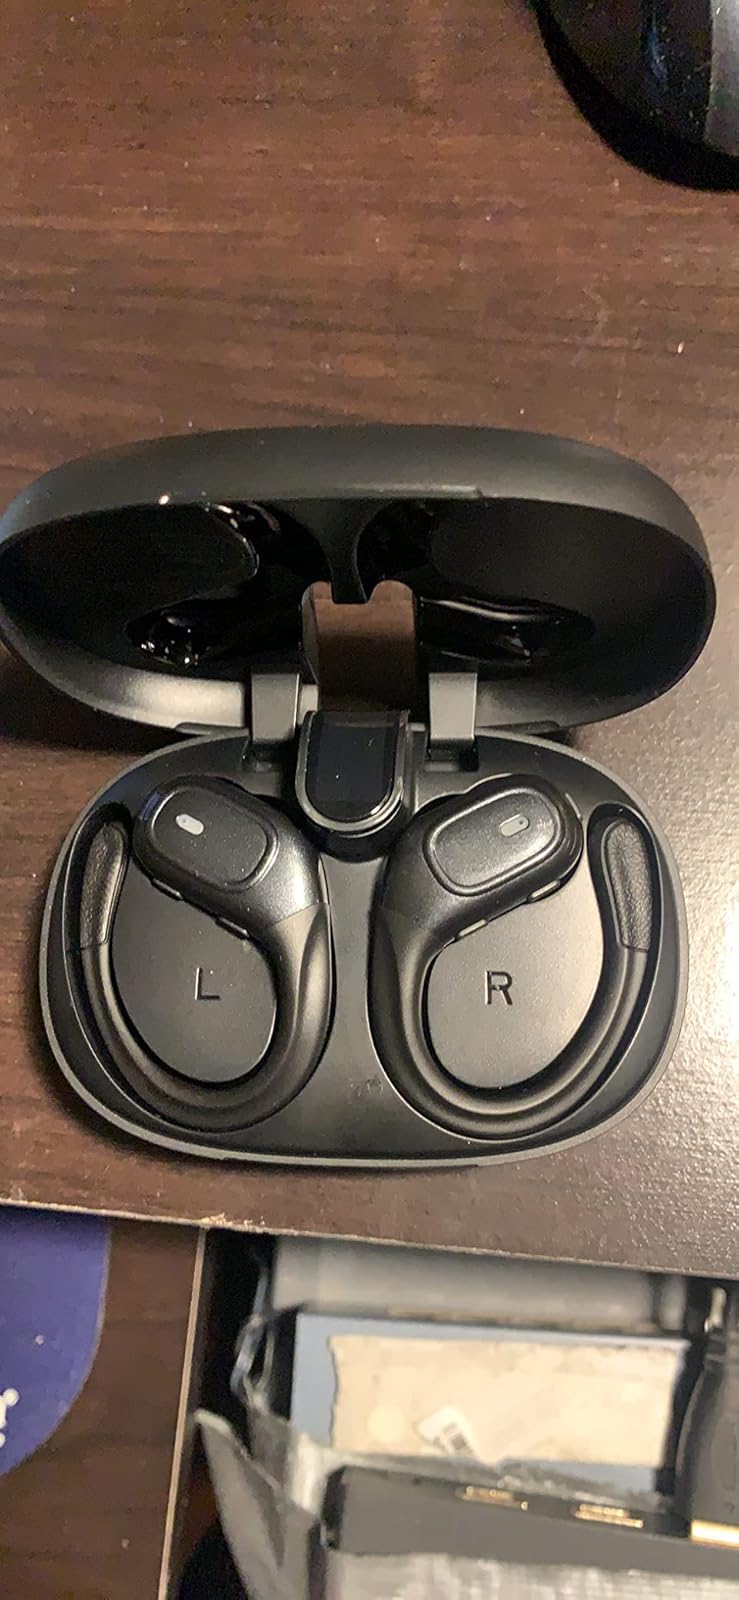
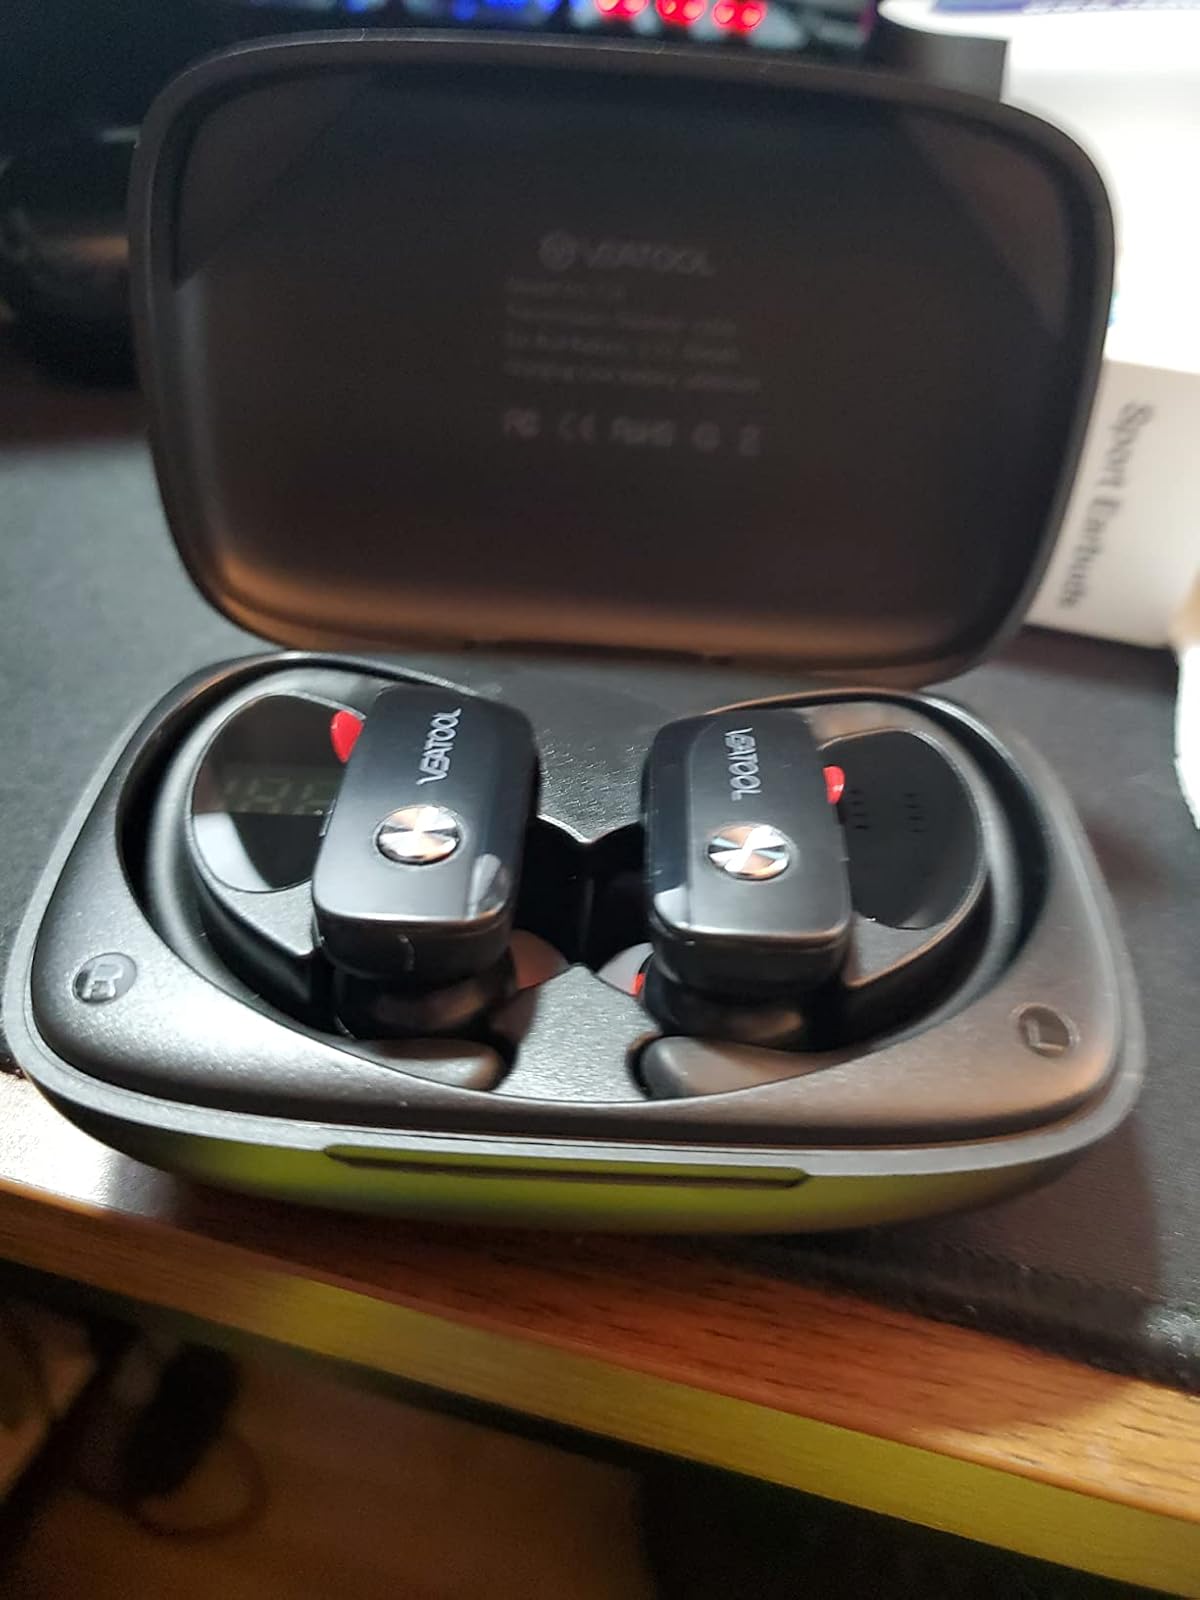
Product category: earbuds
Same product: no